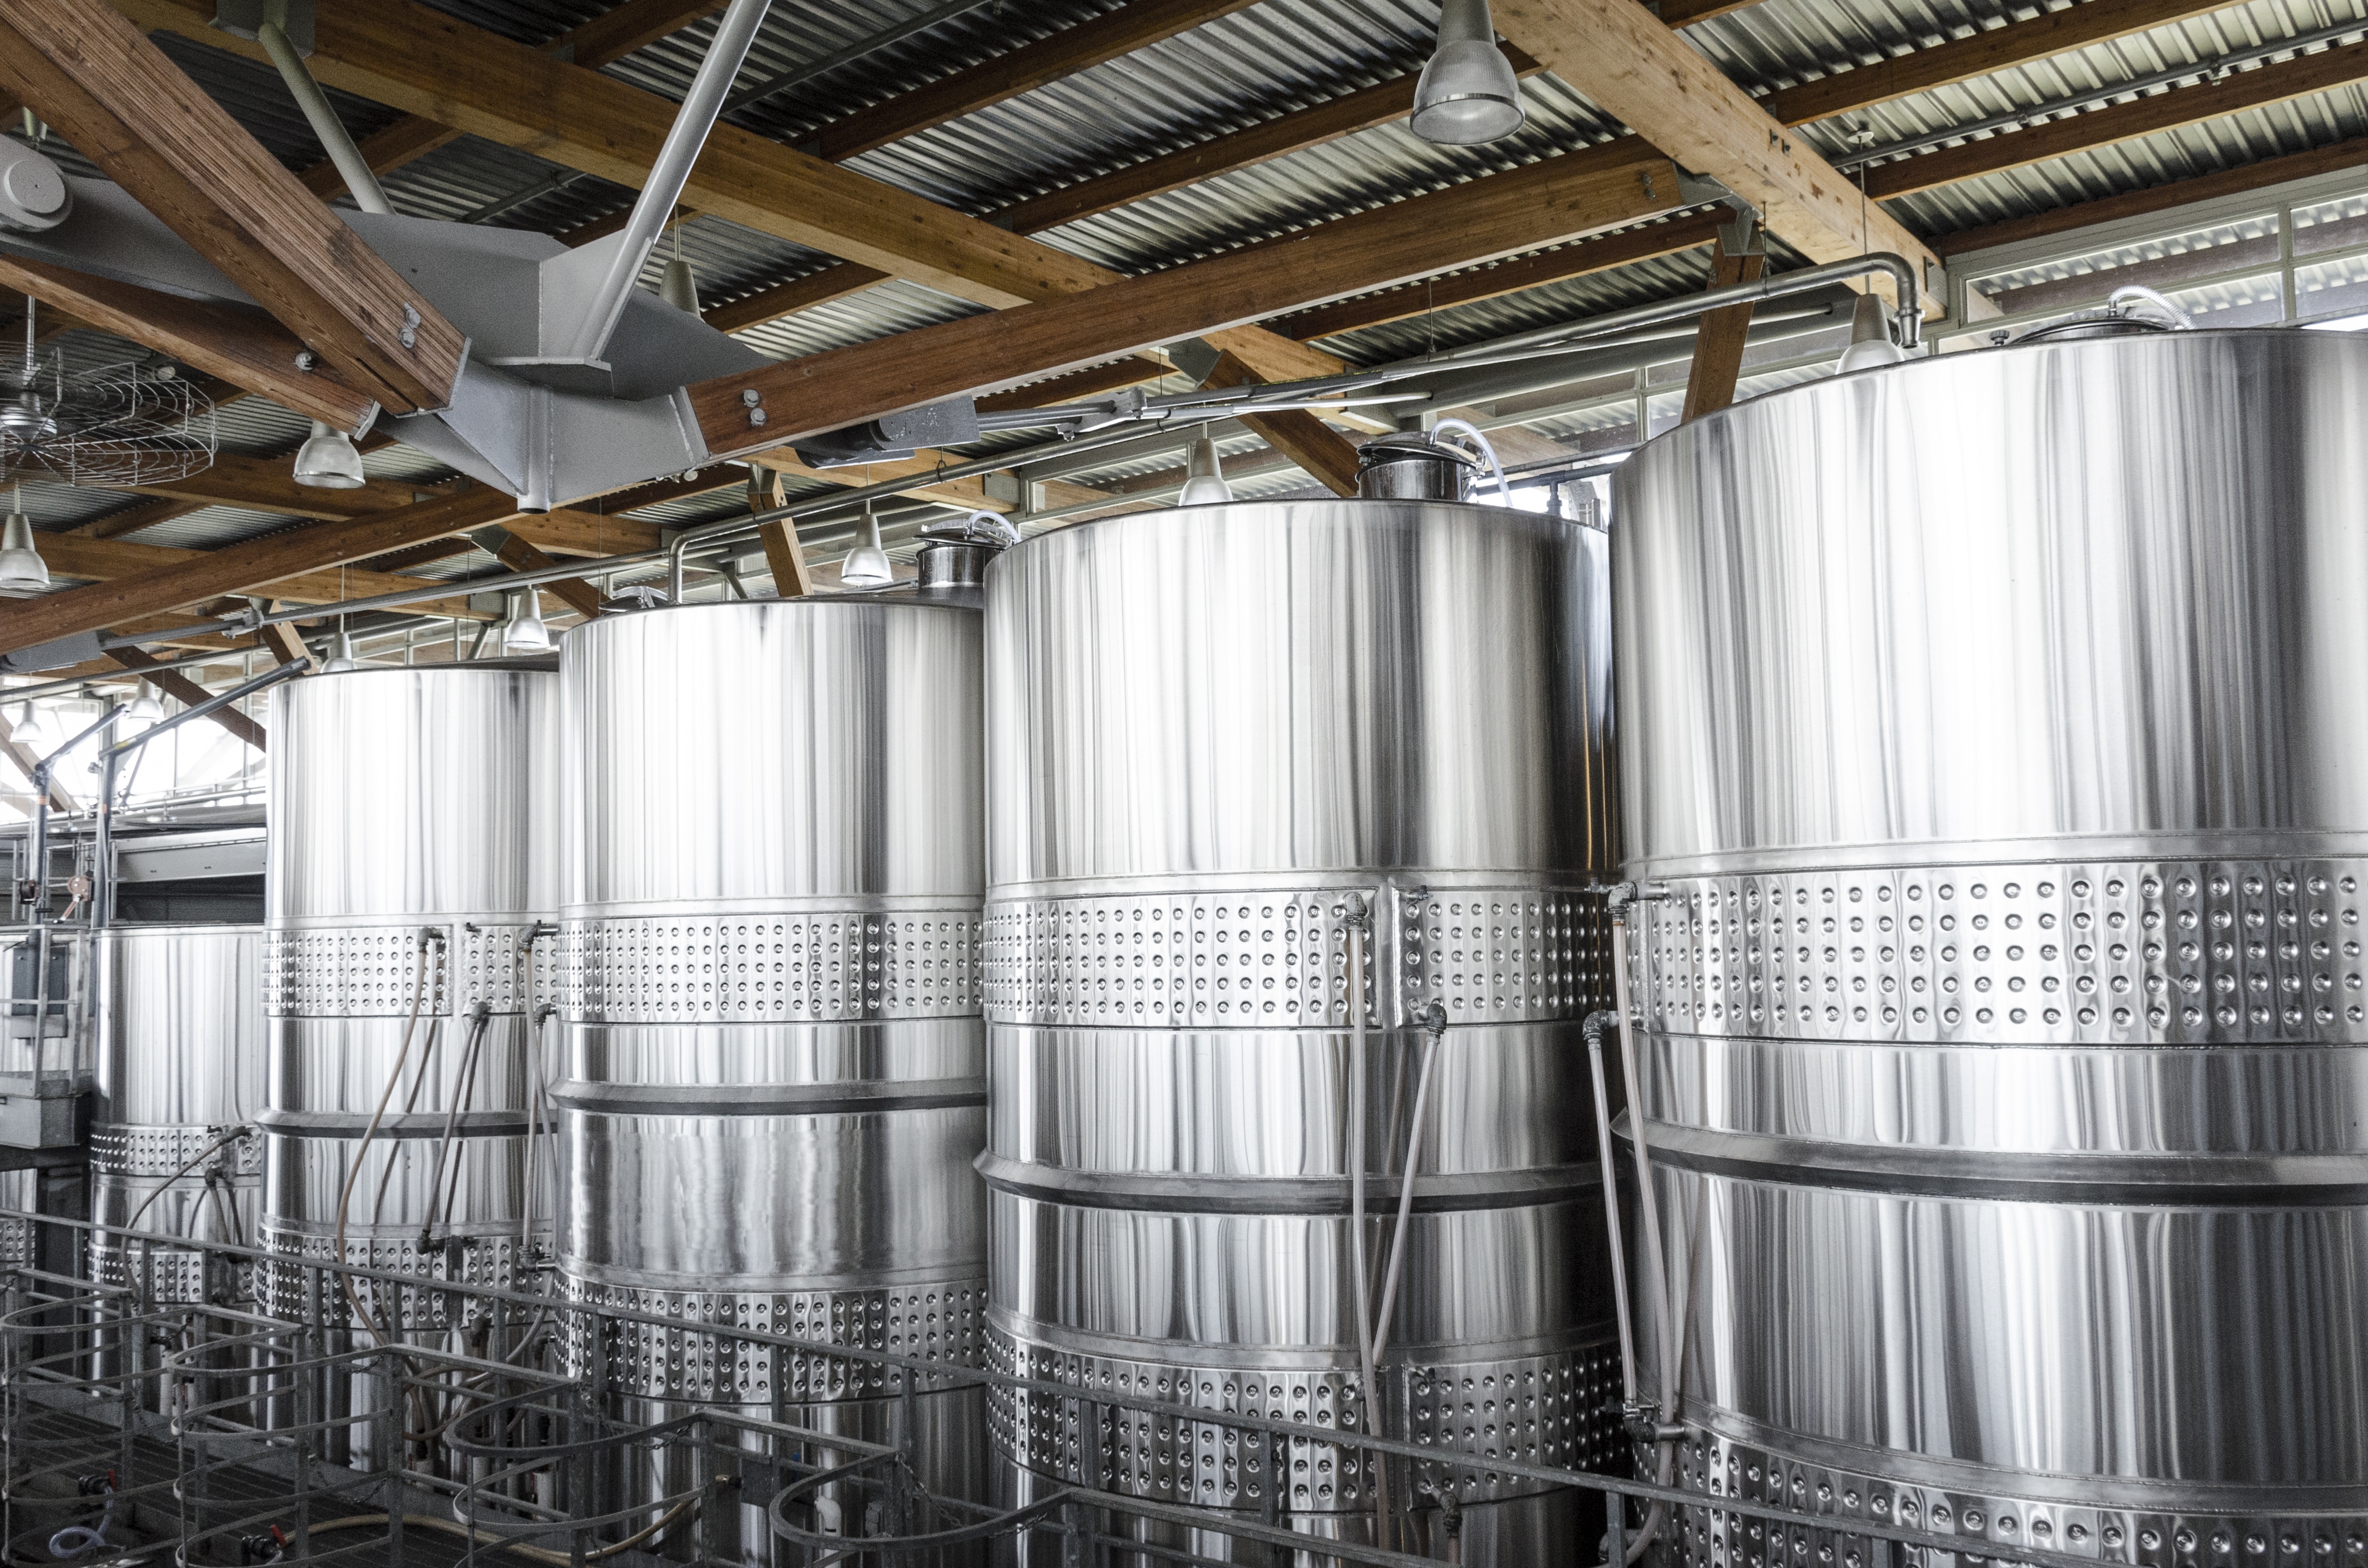
vineyard, wine, steel, metal, factory, industry, drum, material, interior design, manufacturing, tour, niagara, stainless